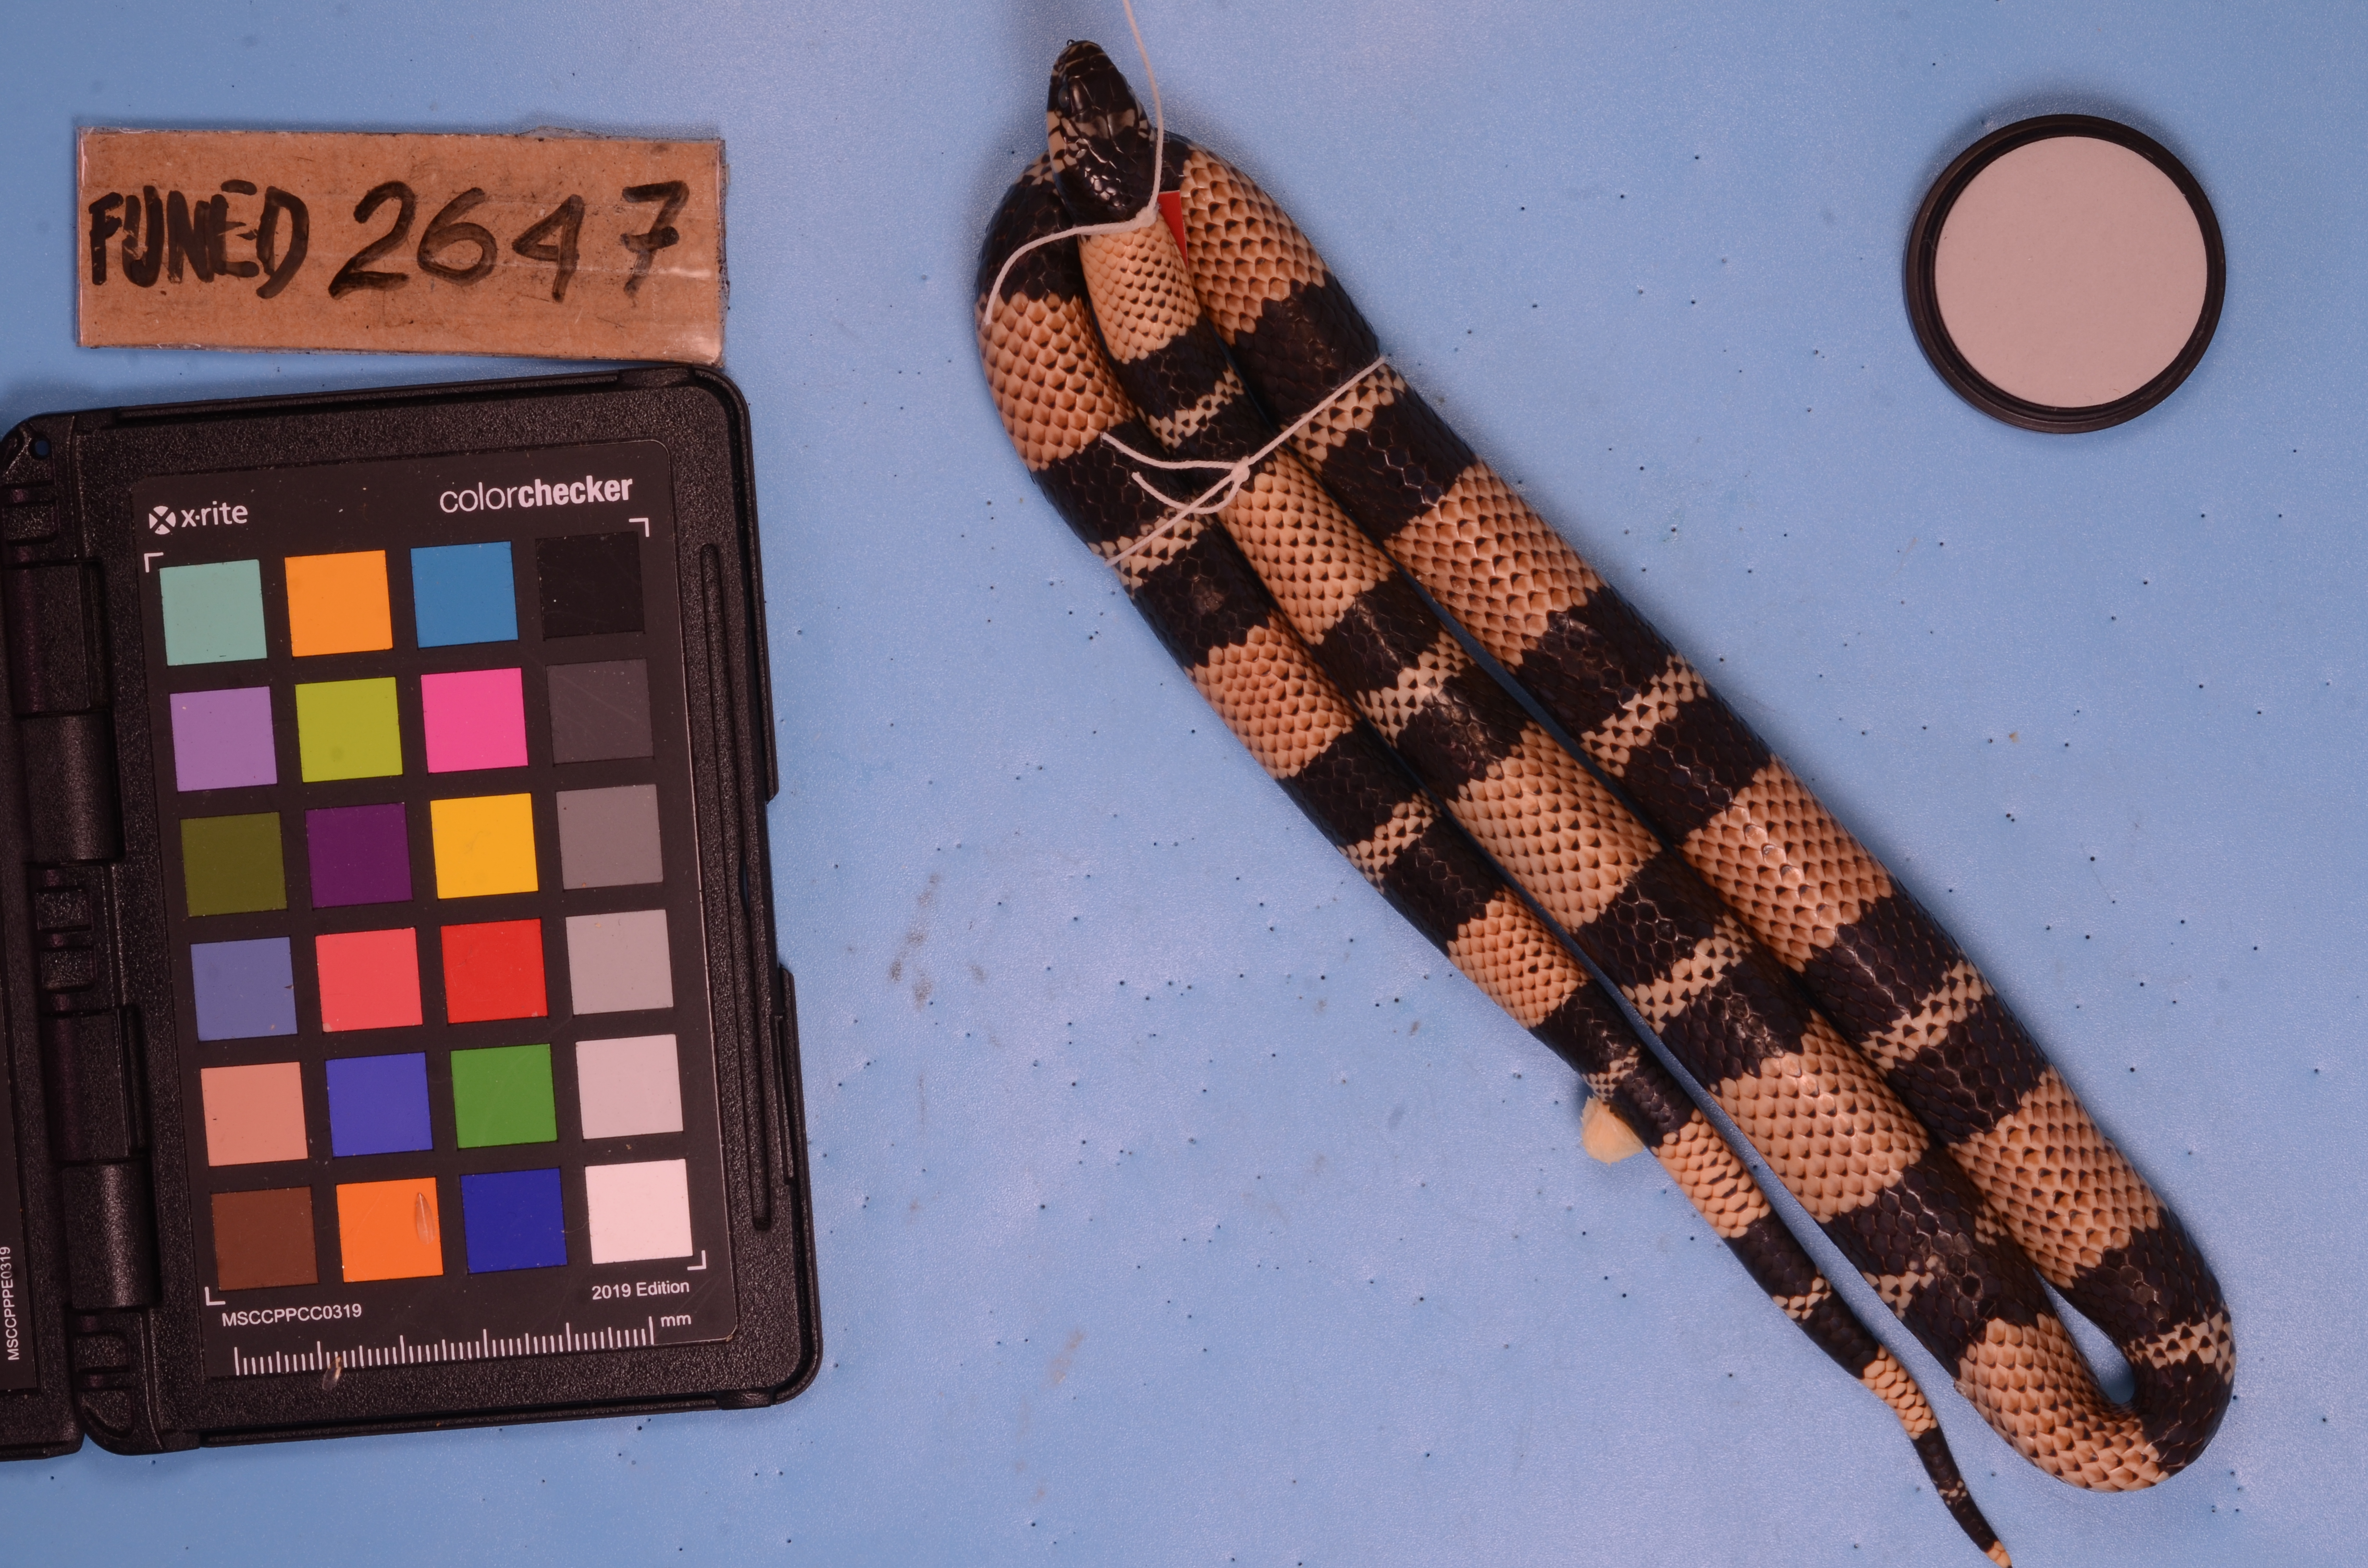
Species: Erythrolamprus aesculapii
View: dorsal
Mimicry status: mimic